Geography of New Mexico

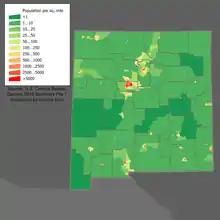
New Mexico population density map

With just , New Mexico is one of the least densely populated states, ranking 45th out of 50. By contrast, the overall population density of the U.S. is . The state is divided into 33 counties and 106 municipalities, which include cities, towns, villages, and a consolidated city-county, Los Alamos. Only two cities have at least 100,000 residents: Albuquerque and Las Cruces, whose respective metropolitan areas together account for the majority of New Mexico's population.